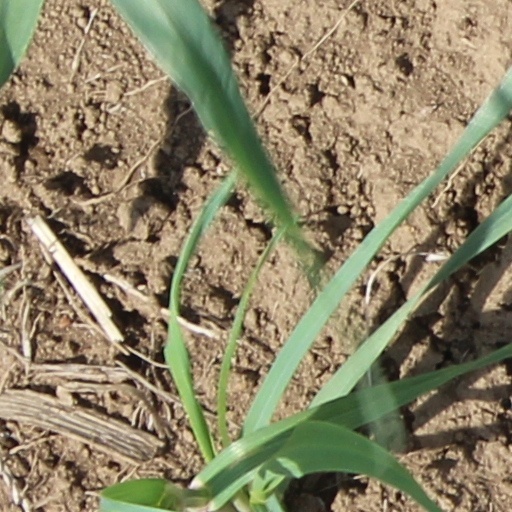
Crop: wheat